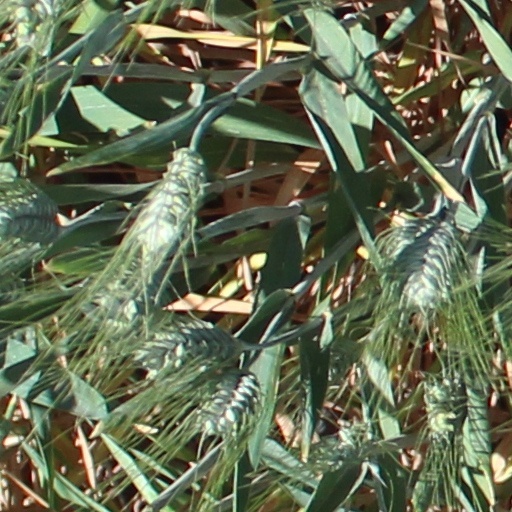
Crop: wheat